Shri Kali Devi Temple, Patiala

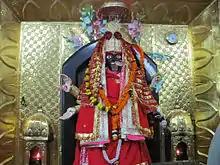
Maa Kali inside the temple

Shri Kali Devi Temple is a Hindu temple in Patiala, Punjab, India. It was built by the Maharaja of Patiala in 1936. The Maharaja was inspired to build the temple and bring the six-foot-tall statues of Maa Kali and Paawan Jyot from Bengal to Patiala. Today, the temple is situated opposite the Baradari Gardens. Shri Kali Devi is a kul devi of many people. During the Navratras, the temple has many visitors over the course of nine days.